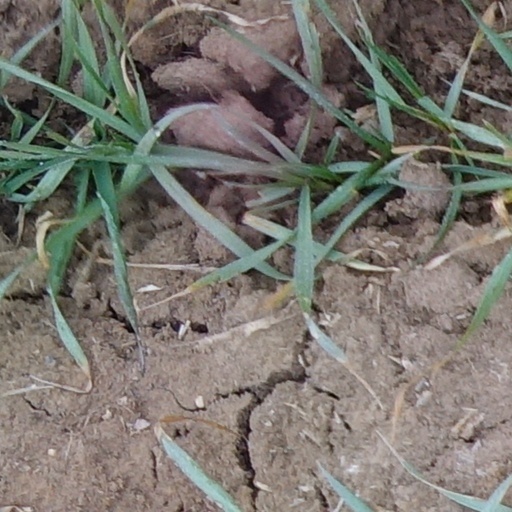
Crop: wheat